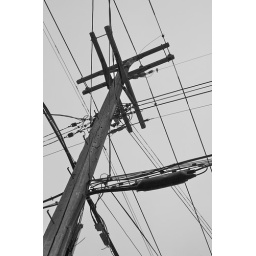
Power and cable and phone pole near my house.